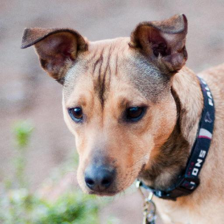
Label: animals